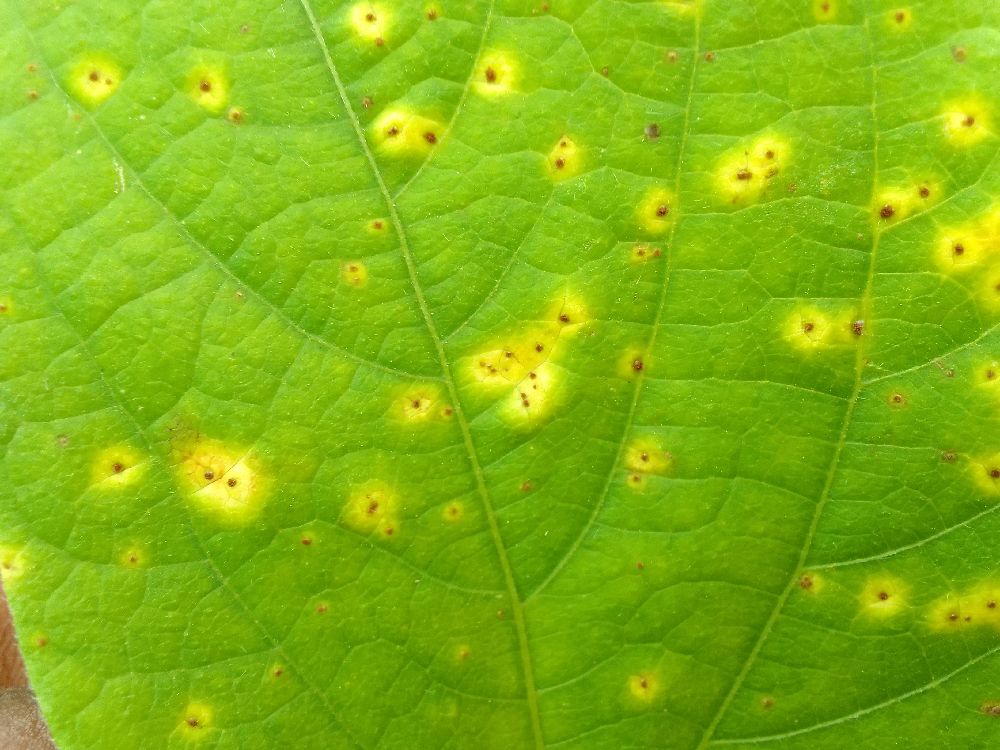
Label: rust